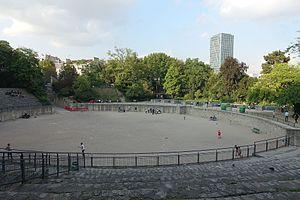
Depuis près de deux mille ans, l'architecture marque profondément le paysage de Paris : c'est toute l'histoire de la ville qui se lit à travers ses palais, ses églises, ses hôtels, ses places et ses maisons. L'histoire de l'architecture est inséparable de l'histoire de l'urbanisme parisien.